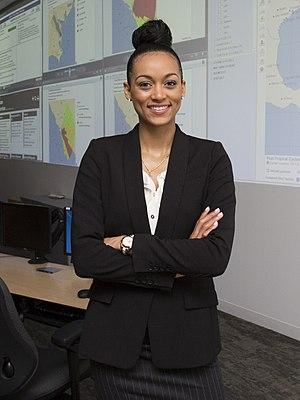
Miss USA est un concours de beauté féminine, qui a lieu chaque année depuis 1952 pour désigner la représentante des États-Unis au concours de Miss Univers. L'organisation Miss Universe gère ces deux concours, ainsi d'ailleurs que celui de Miss Teen USA.